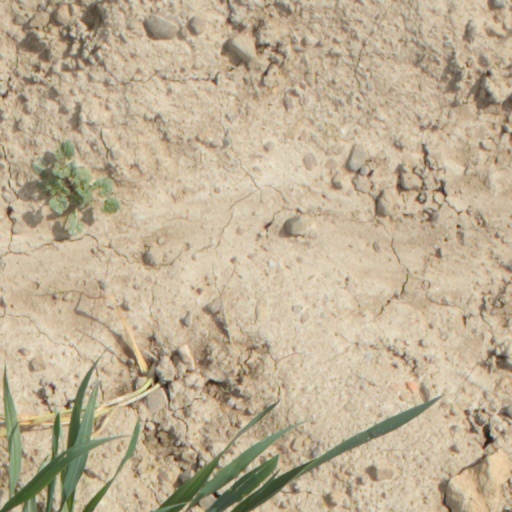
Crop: wheat